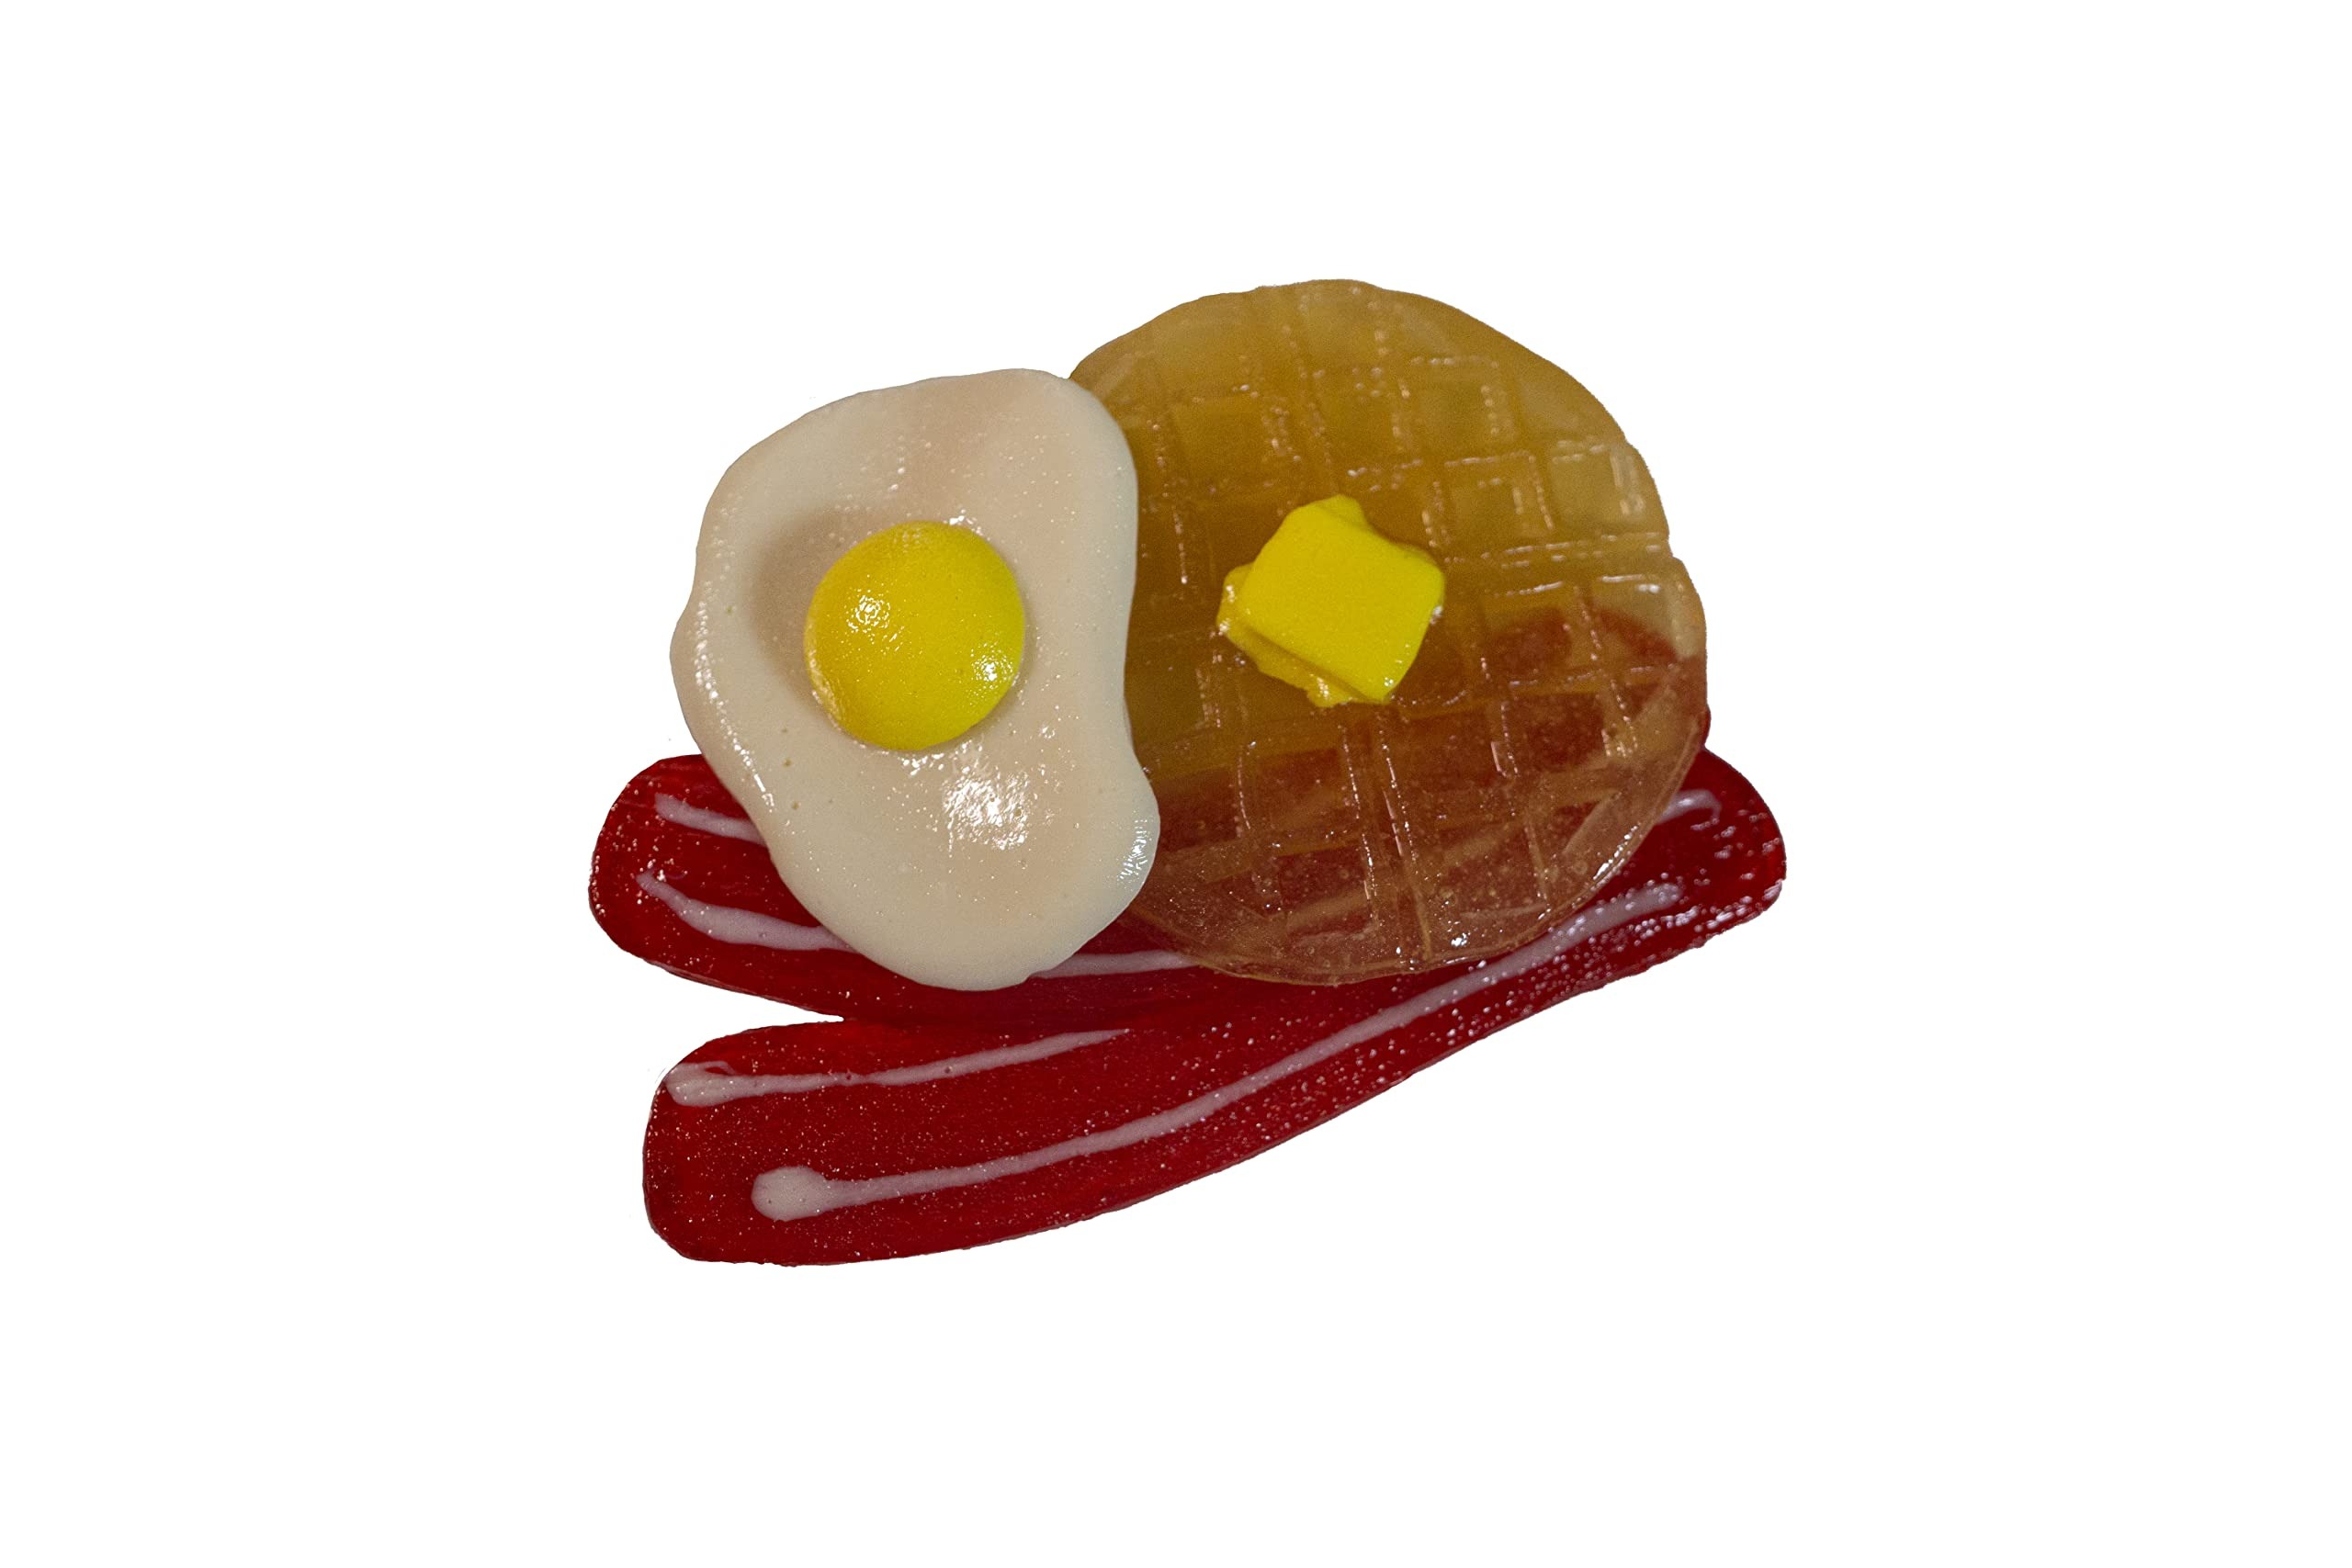
Item Name: The Gummy Bear Guy | World Famous Gummy (TM) | Gummy Meal - Breakfast - 4 Pieces, Made in the USA - Cherry, Mango, Pineapple, Banana, Strawberry
Bullet Point 1: Original GUMMY MEAL - BREAKFAST (TM) includes 2 bacon, waffle, and egg
Bullet Point 2: Bacon (Cherry/Strawberry-Banana)
Bullet Point 3: Waffle (Mango/Pineapple)
Bullet Point 4: Egg (Mango/Strawberry-Banana)
Bullet Point 5: Approximately 1 pound and Made in the USA
Product Description: This is The Gummy Bear Guy's original GUMMY MEAL - BREAKFAST (TM) made from his original molds. Just like they were made when he first created them. Start your day with a delicious Gummy Breakfast!
Value: 16.0
Unit: Ounce

Price: 32.21